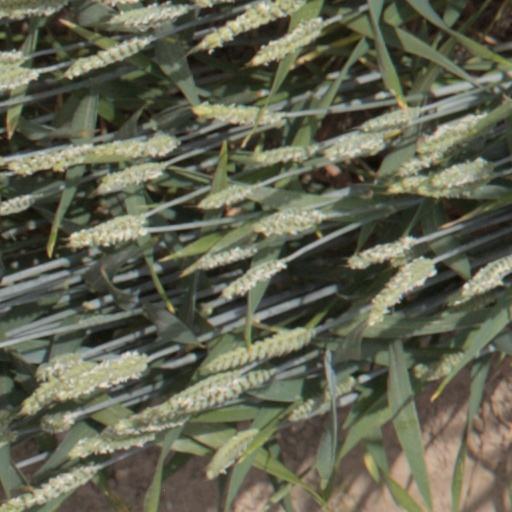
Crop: wheat